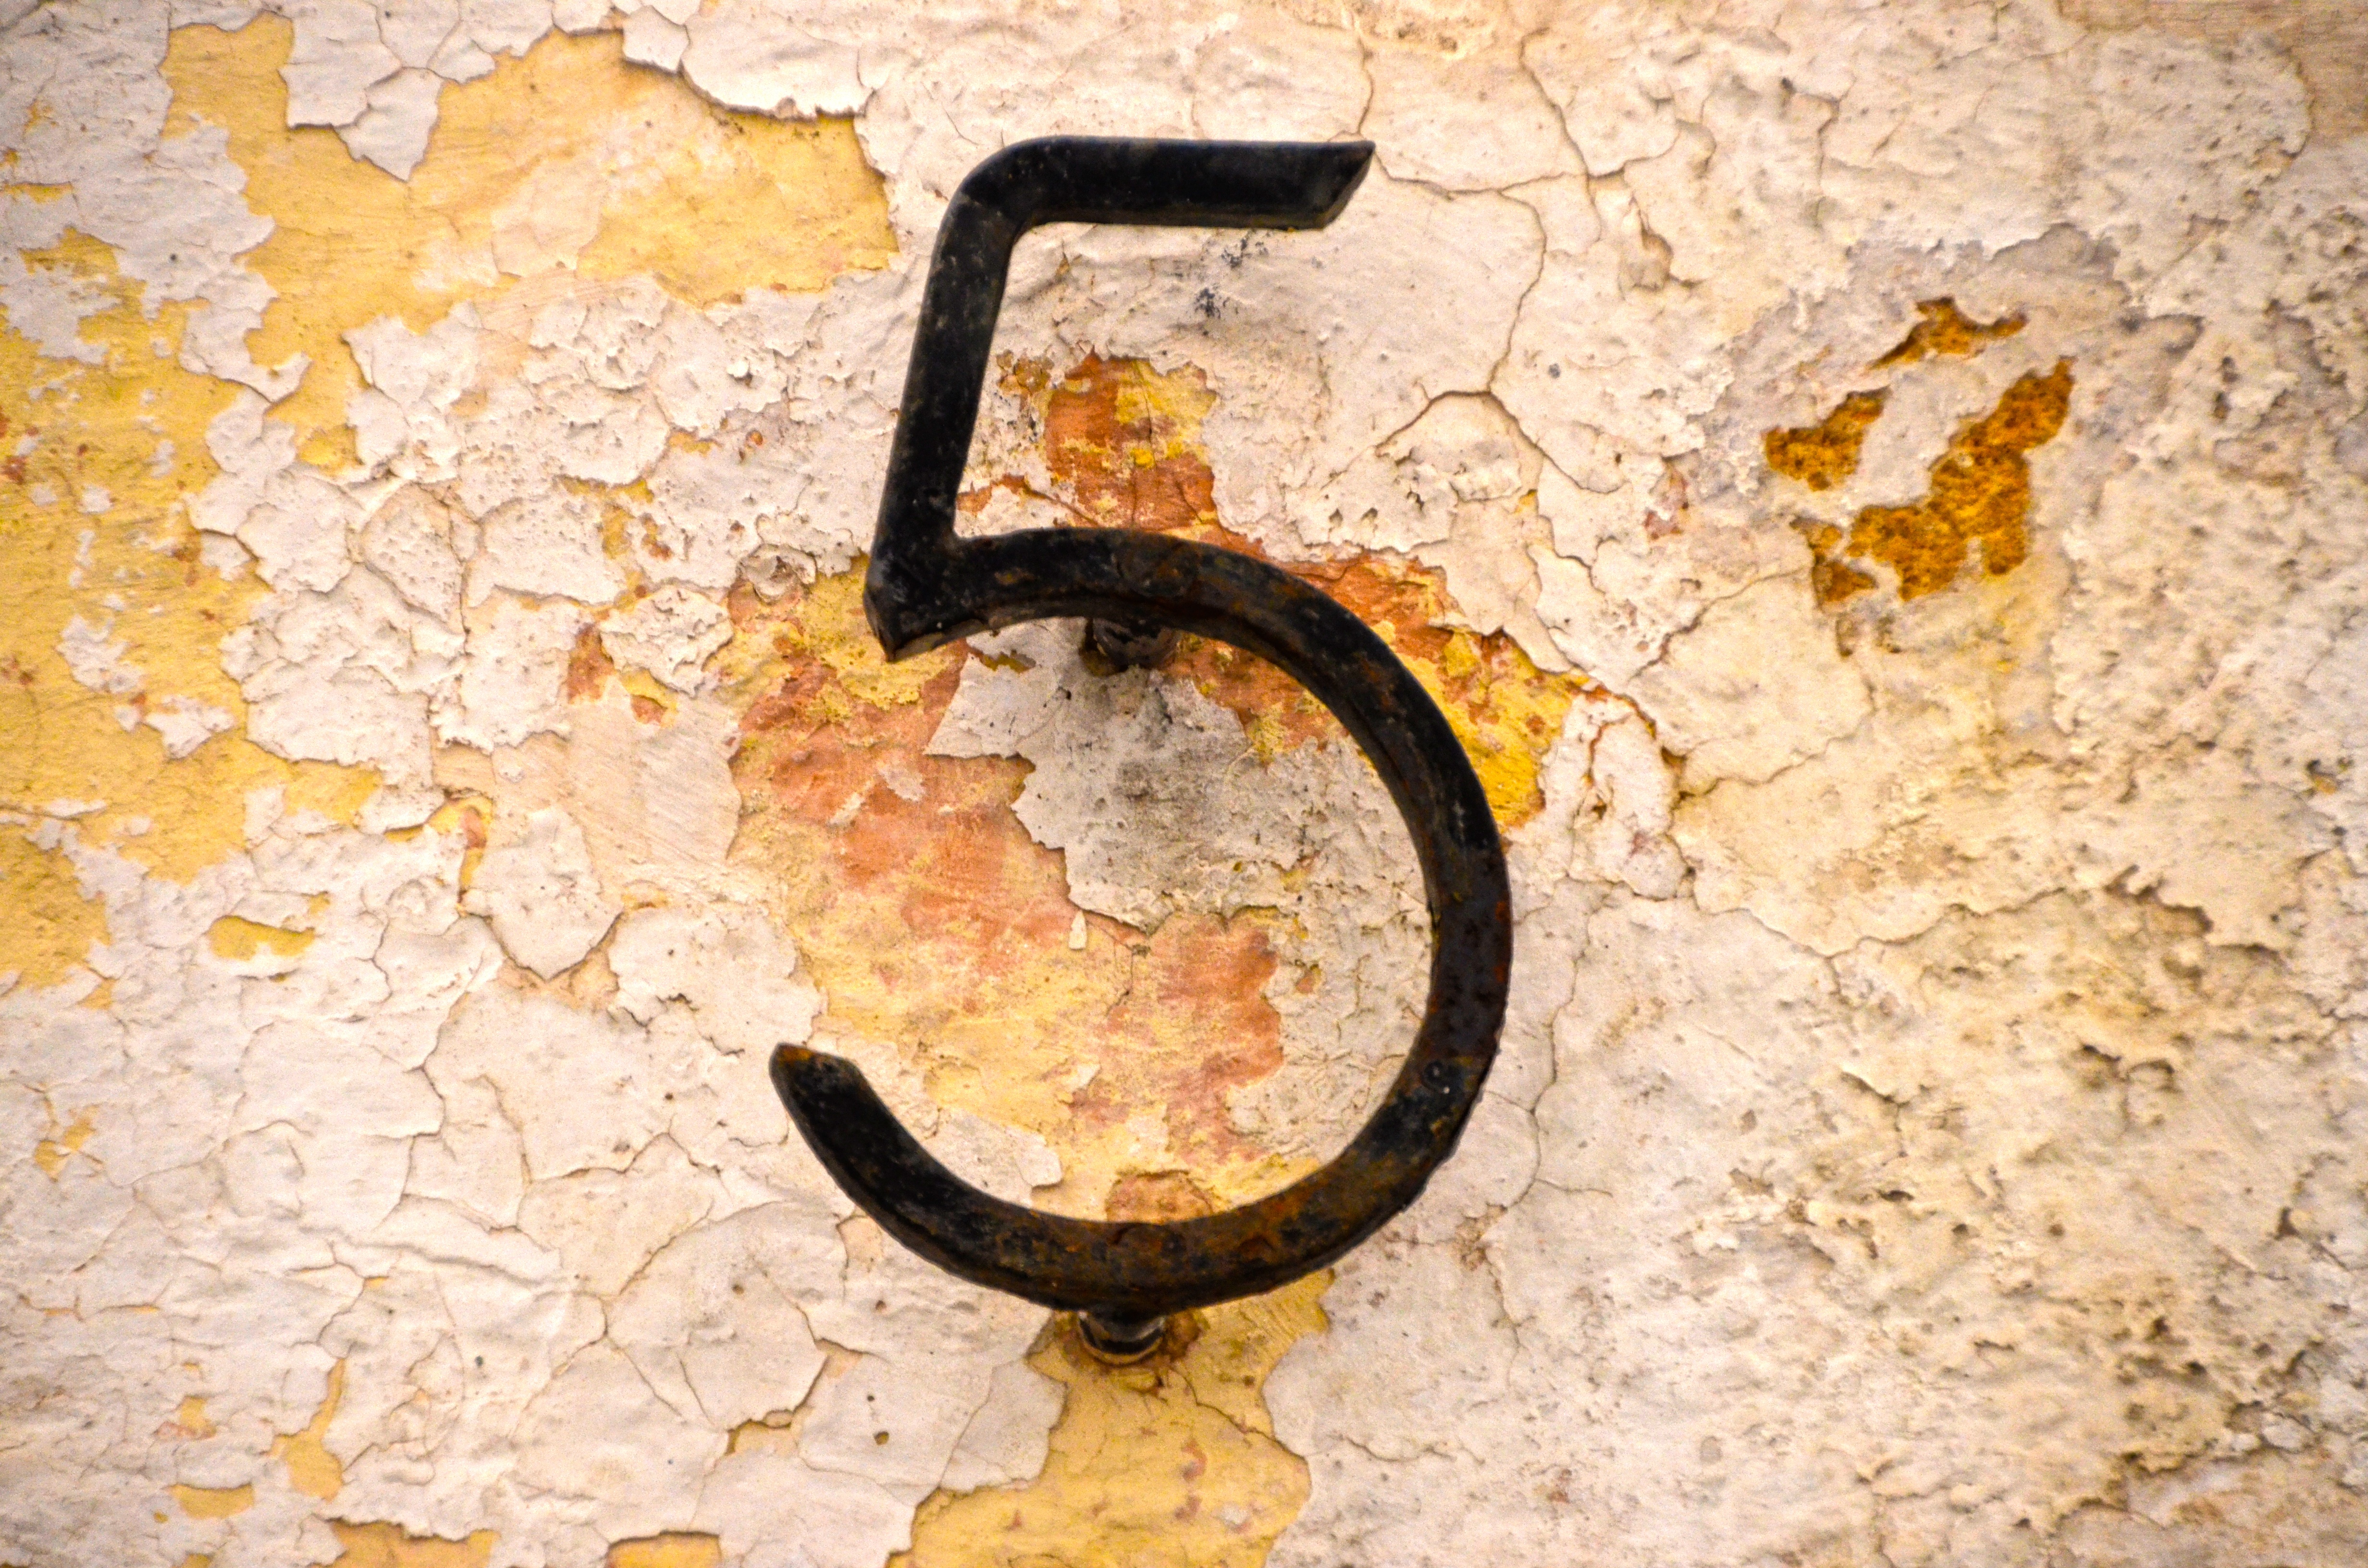
number